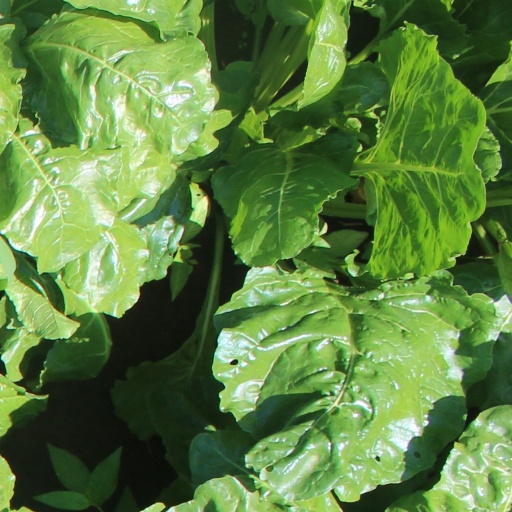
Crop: sugar beet